DAU. Natasha

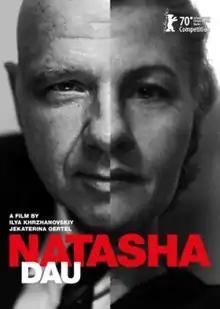
Film poster

DAU. Natasha is a 2020 Russian-language internationally co-produced drama film directed by Ilya Khrzhanovsky and Jekaterina Oertel. It was selected to compete for the Golden Bear in the main competition section at the 70th Berlin International Film Festival. At Berlin, the film won the Silver Bear for Outstanding Artistic Contribution.